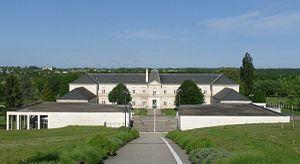
Université d'Angoulême, Breuty, La Couronne, Charente France
Angoulême est une commune du Sud-Ouest de la France, préfecture du département de la Charente, en région Nouvelle-Aquitaine.
La Couronne est une commune du Sud-Ouest de la France, située dans le département de la Charente, en région Nouvelle-Aquitaine.